PhoneSat

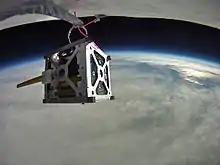
PhoneSat 1.0 during high-altitude balloon test. The antenna made from yellow tape measure is deployed.

PhoneSat is an ongoing NASA project of building nanosatellites using unmodified consumer-grade off-the-shelf smartphones and Arduino platform and launching them into Low Earth Orbit. This project is part of NASA's Small Spacecraft Technology Program and was started in 2009 at NASA Ames Research Center (Moffett Field, California).